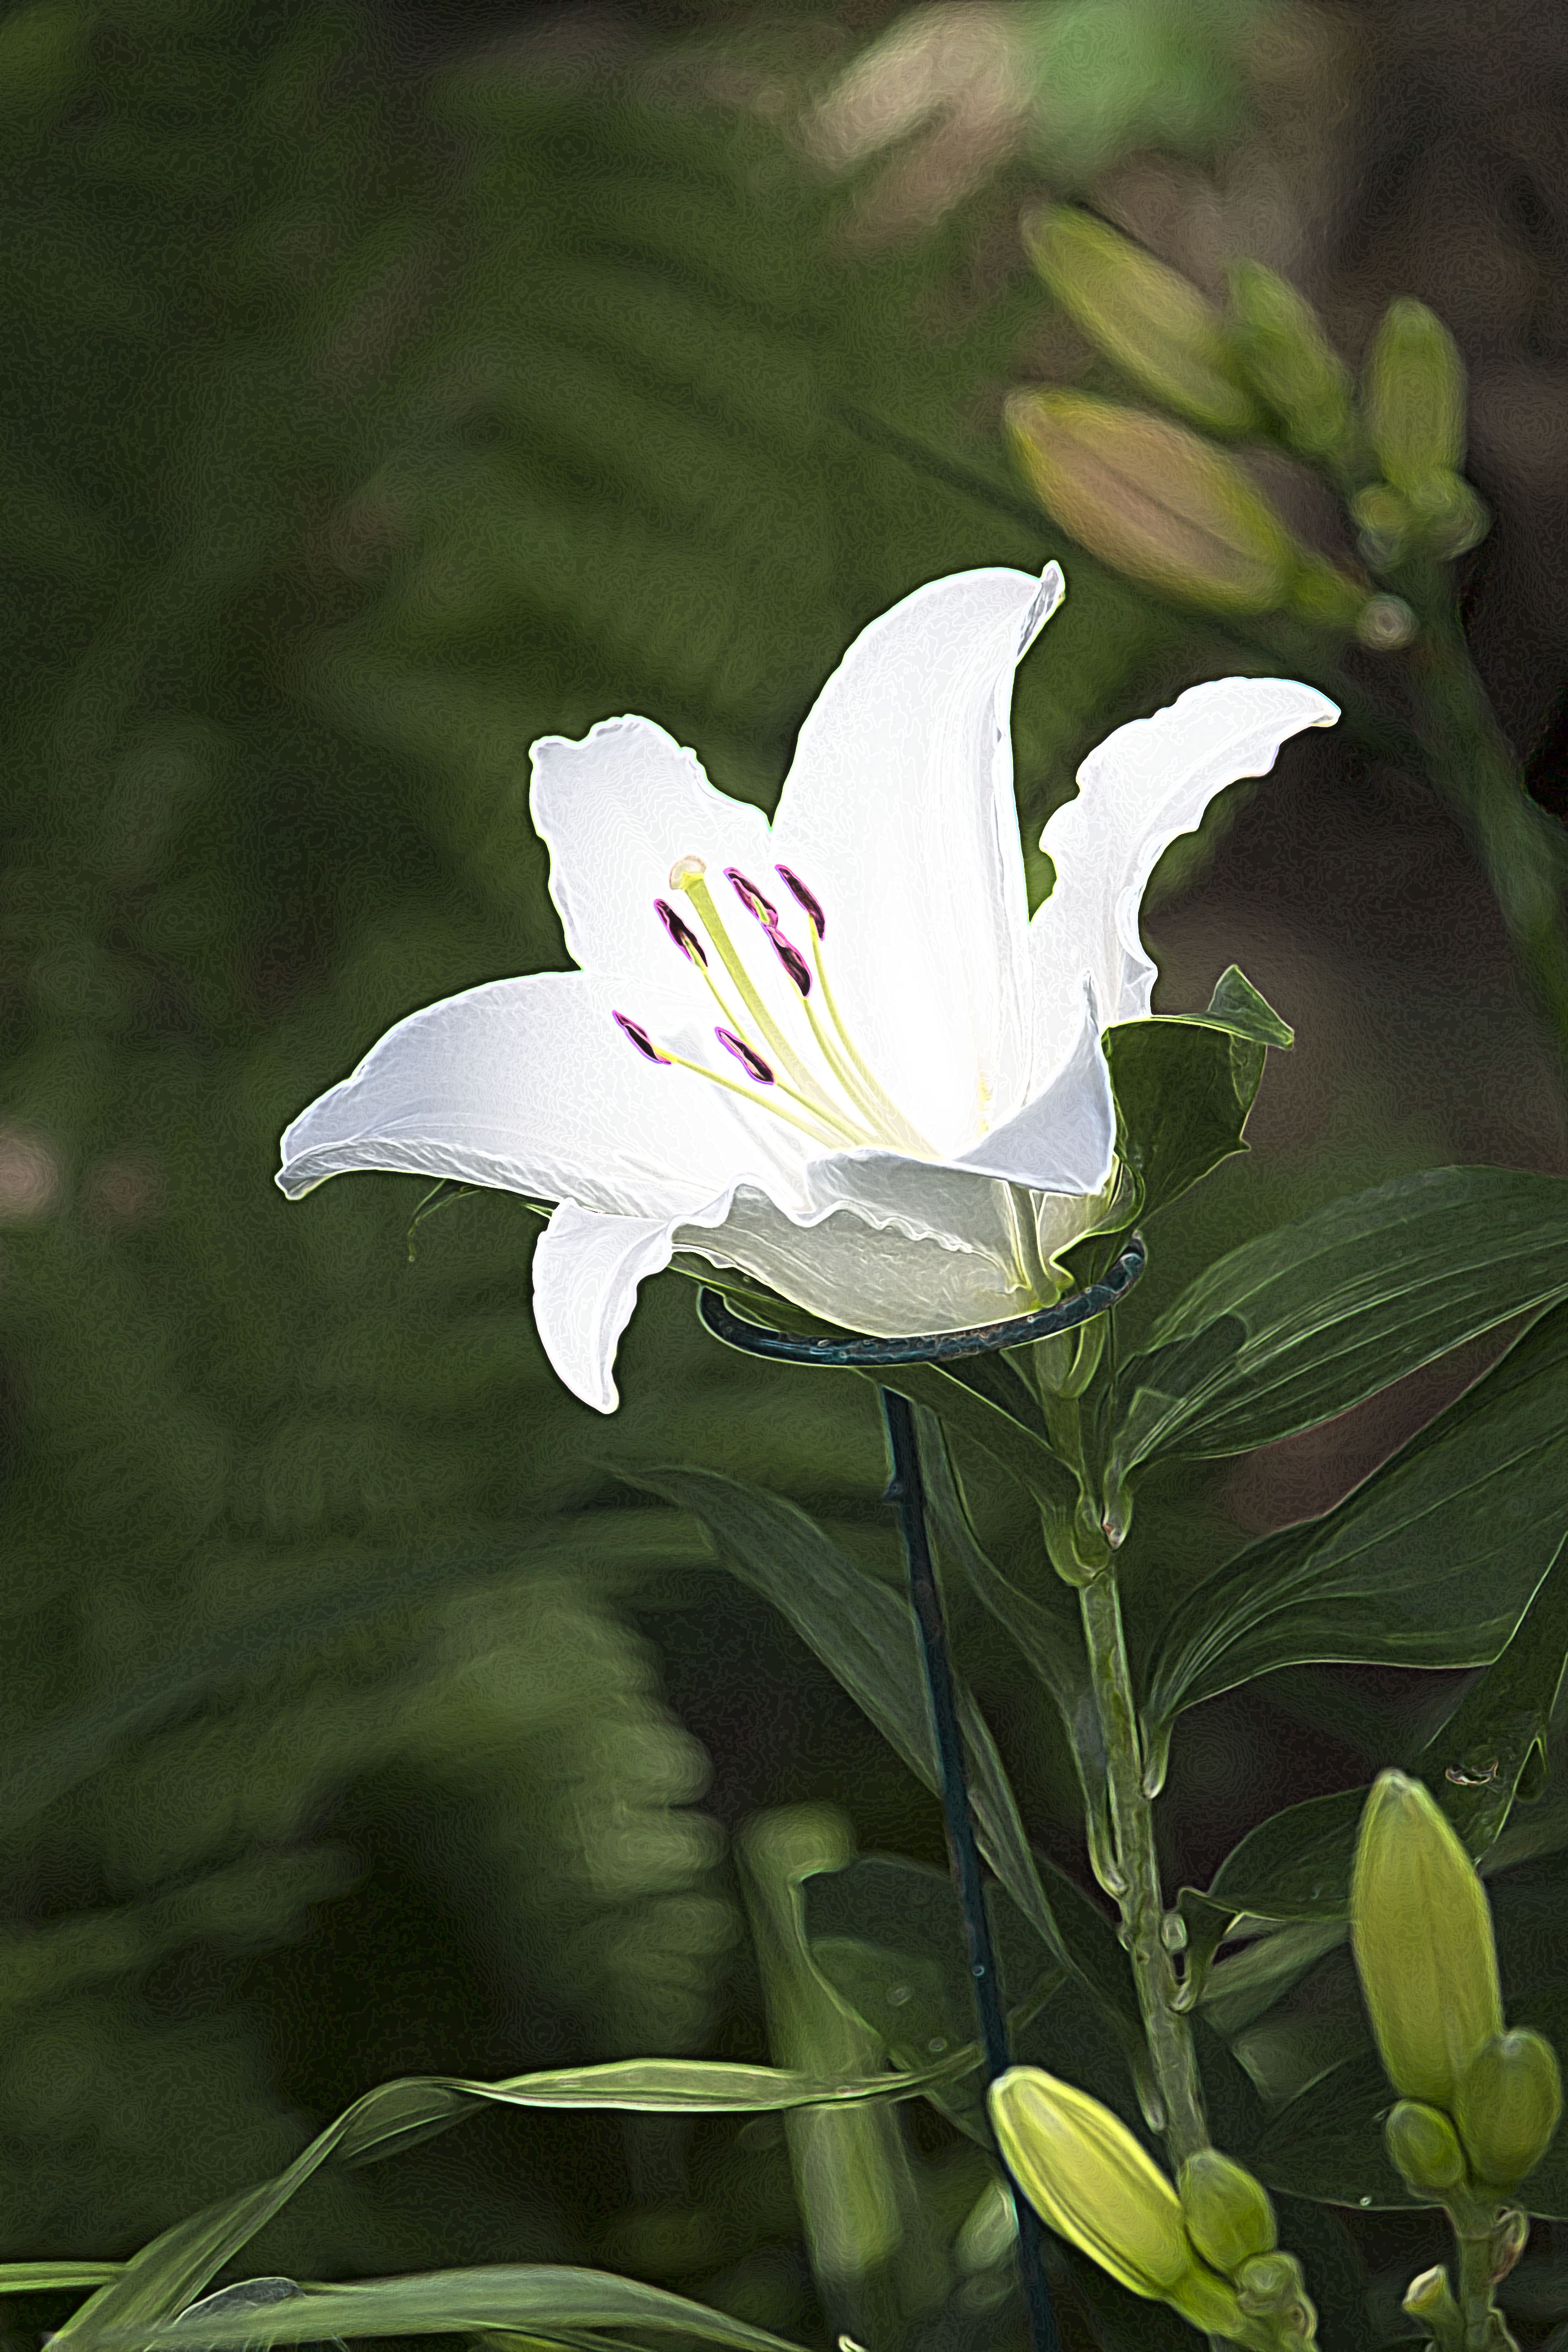
nature, flower, flowering plant, plant, petal, white, lily, peruvian lily, botany, lily family, terrestrial plant, crinum, stargazer lily, wildflower, alstroemeriaceae, amaryllis belladonna, hippeastrum, herbaceous plant, bellflower family